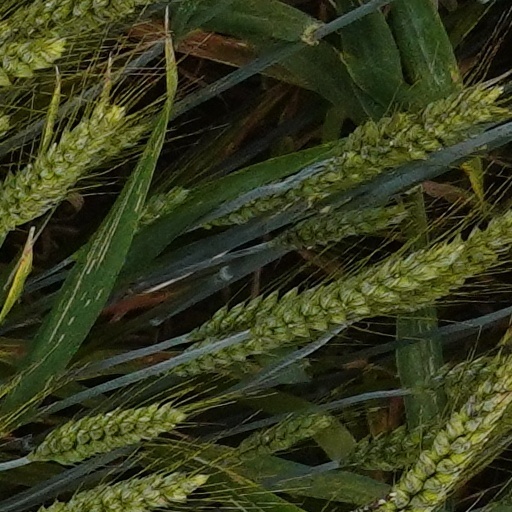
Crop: wheat